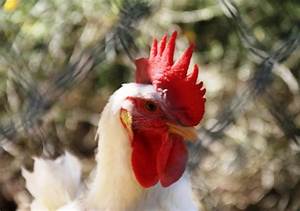
Label: chicken